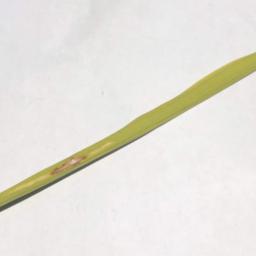
Label: Rice___Leaf_Blast